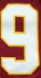
Number: 9